West Wycombe

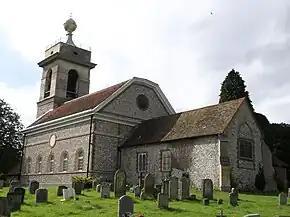
St Lawrence's Church with its golden ball

The hill above West Wycombe (now the site of St Lawrence's Church and the Mausoleum) has been continuously inhabited for centuries. A Bronze Age settlement is widely believed to have existed here, and research suggests there was a pagan temple in a similar style to Stonehenge. The earliest known settlement is an Iron Age ditch and rampart contour camp dating from the fourth or fifth century BC. A Roman settlement later occupied West Wycombe Hill, and local historians believe a temple was constructed here (though the exact site remains unknown).